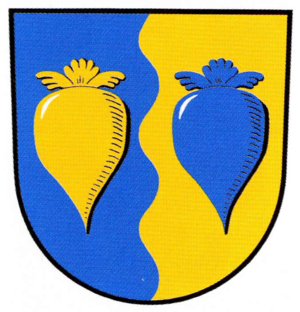
Söllingen est une municipalité allemande du land de Basse-Saxe et l'arrondissement de Helmstedt. En 2014, elle comptait 646 habitants.